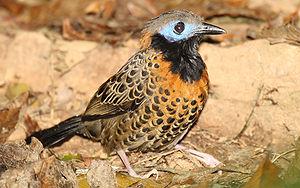
Phaenostictus est un genre monotypique de passereaux de la famille des Thamnophilidae et dont la seule espèce est Phaenostictus mcleannani, le fourmilier ocellé. On le trouve en Colombie, au Costa Rica, en Équateur, à Honduras, au Nicaragua et au Panama.